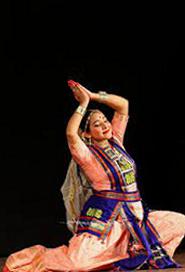
Dance form: sattriya